Suea pat

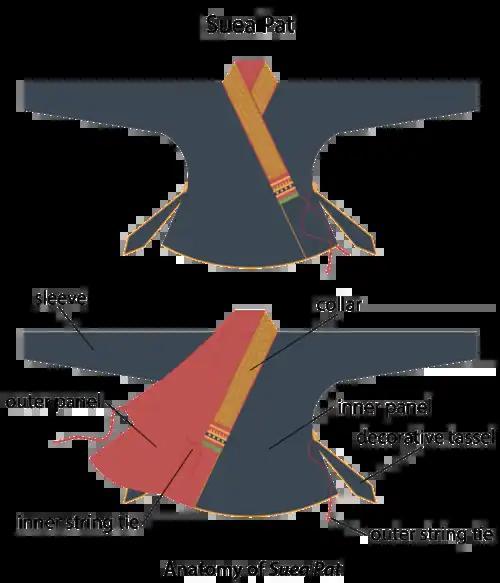
Diagram of suea pat

Suea pat is traditionally made with indigo-dyed cotton, silk or velvet. There are different variations of the suea pat among various Tai-speaking people.